Dana Fischer

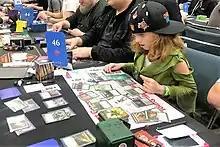
Playing at 2019 GP Los Angeles

Other activities Dana likes include soccer, singing, hula hooping, and gymnastics. She is currently a freshman at Canyon Crest Academy.